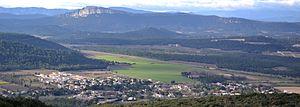
Vue sur Sainte-Croix-de-Quintillargues
Sainte-Croix-de-Quintillargues est une commune française située dans le département de l'Hérault en région Occitanie.